Lockheed P-38 Lightning

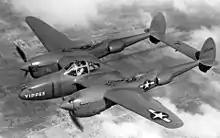
P-38J Lightning "YIPPEE"

Very early in the Pacific War, a scheme was proposed to fit Lightnings with floats to allow them to make long-range ferry flights. The floats would be removed before the aircraft went into combat. Concerns arose that saltwater spray would corrode the tailplane, so in March 1942, P-38E 41-1986 was modified with a tailplane raised some , booms lengthened by 2 ft, and a rearward-facing second seat added for an observer to monitor the effectiveness of the new arrangement. A second version was crafted on the same airframe with the twin booms given greater sideplane area to augment the vertical rudders. This arrangement was removed and a final third version was fabricated that had the booms returned to normal length, but the tail raised . All three tail modifications were designed by George H. "Bert" Estabrook. The final version was used for a quick series of dive tests on 7 December 1942 in which Milo Burcham performed the test maneuvers and Kelly Johnson observed from the rear seat. Johnson concluded that the raised floatplane tail gave no advantage in solving the problem of compressibility. At no time was this P-38E testbed airframe actually fitted with floats, and the idea was quickly abandoned, as the U.S. Navy proved to have enough sealift capacity to keep up with P-38 deliveries to the South Pacific.